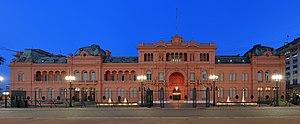
SVP, rendez cette description accessible à tous en la traduisant dans plusieurs langues.
La Maison rose est le siège du pouvoir exécutif argentin, située au centre de Buenos Aires. Elle doit son nom à la couleur approximativement rose de ses façades. A l'intérieur se trouve le bureau du Président de la Nation argentine.
Buenos Aires [bɥenɔz‿ɛʁ] est la capitale et la ville la plus importante de l'Argentine. Les projections pour 2015 établies en 2005 estiment la population de la ville à 3 090 900 habitants. Son agglomération urbaine, le Grand Buenos Aires, compte 14 500 000 habitants. Les habitants sont appelés « Portègnes » ou « Buenos-Airiens », nom aussi donné aux habitants de la province de Buenos Aires dont ne fait pas partie la capitale fédérale. Ils sont pour la plupart d’origine espagnole ou italienne et la religion prépondérante est le catholicisme.